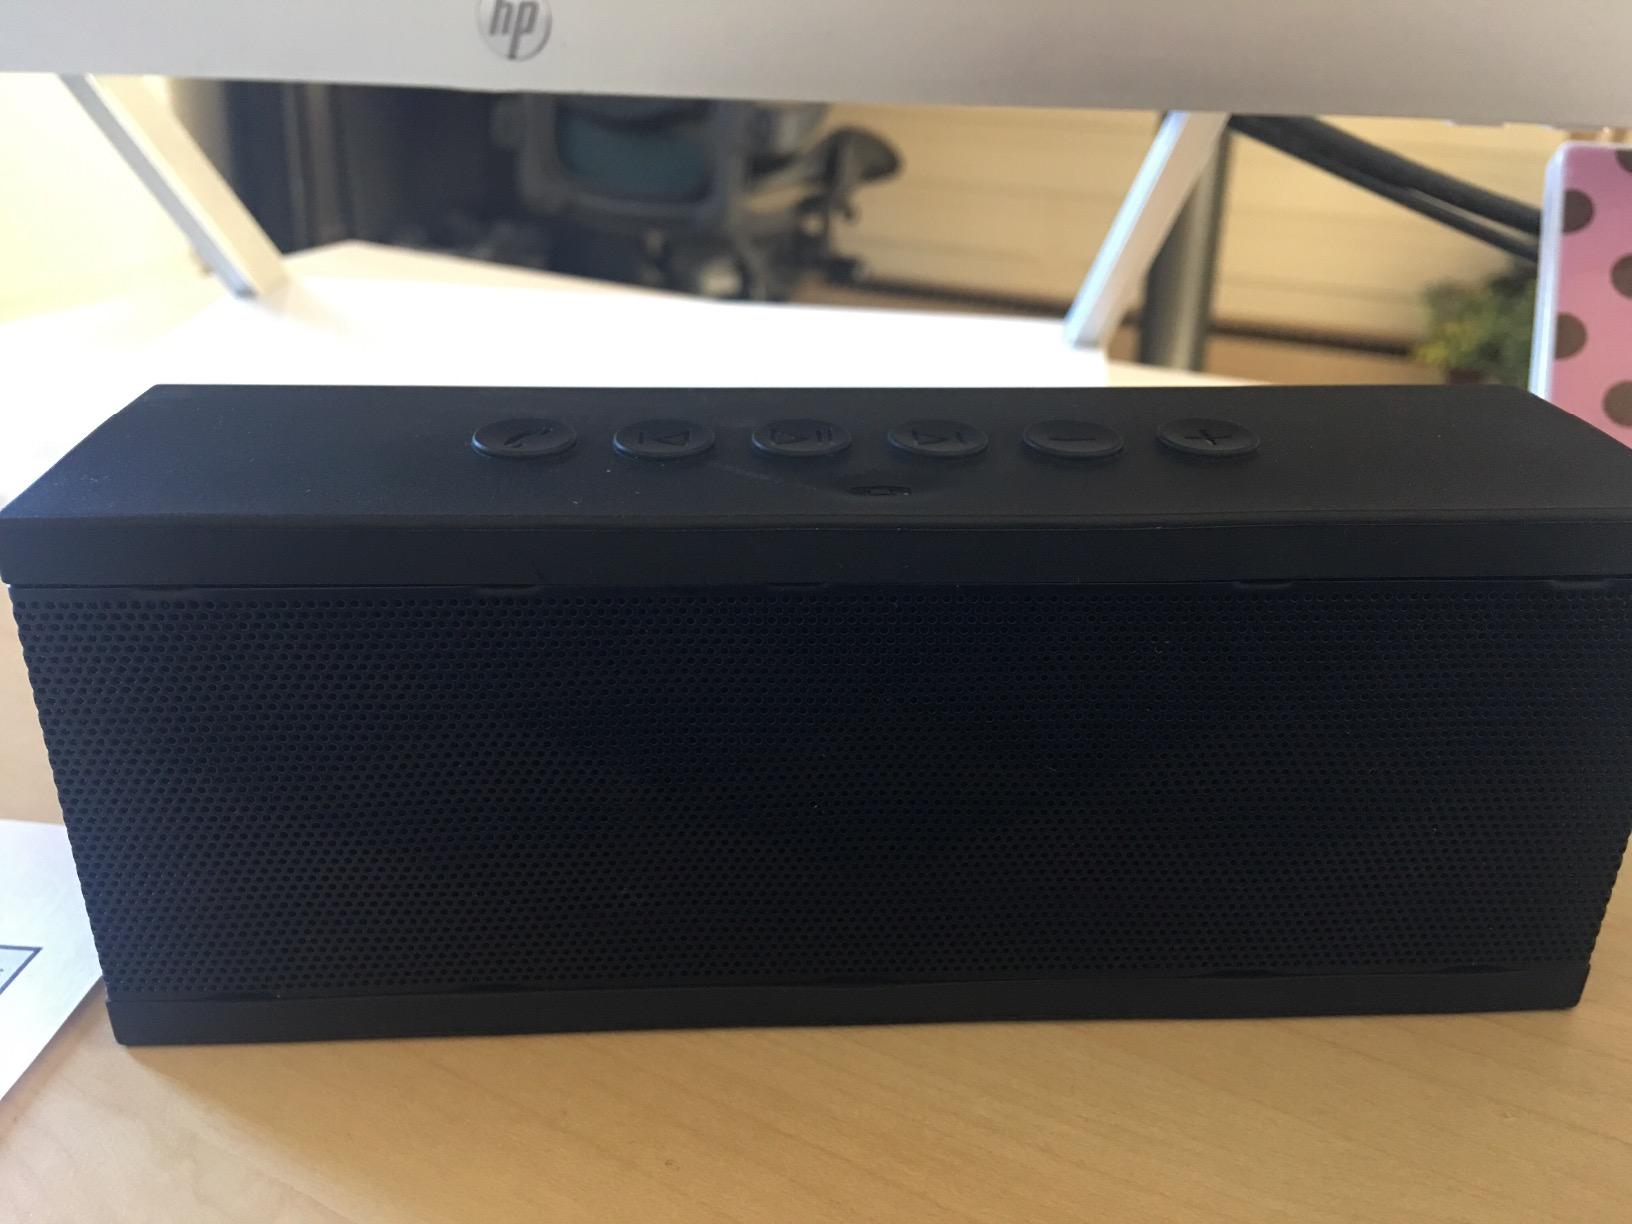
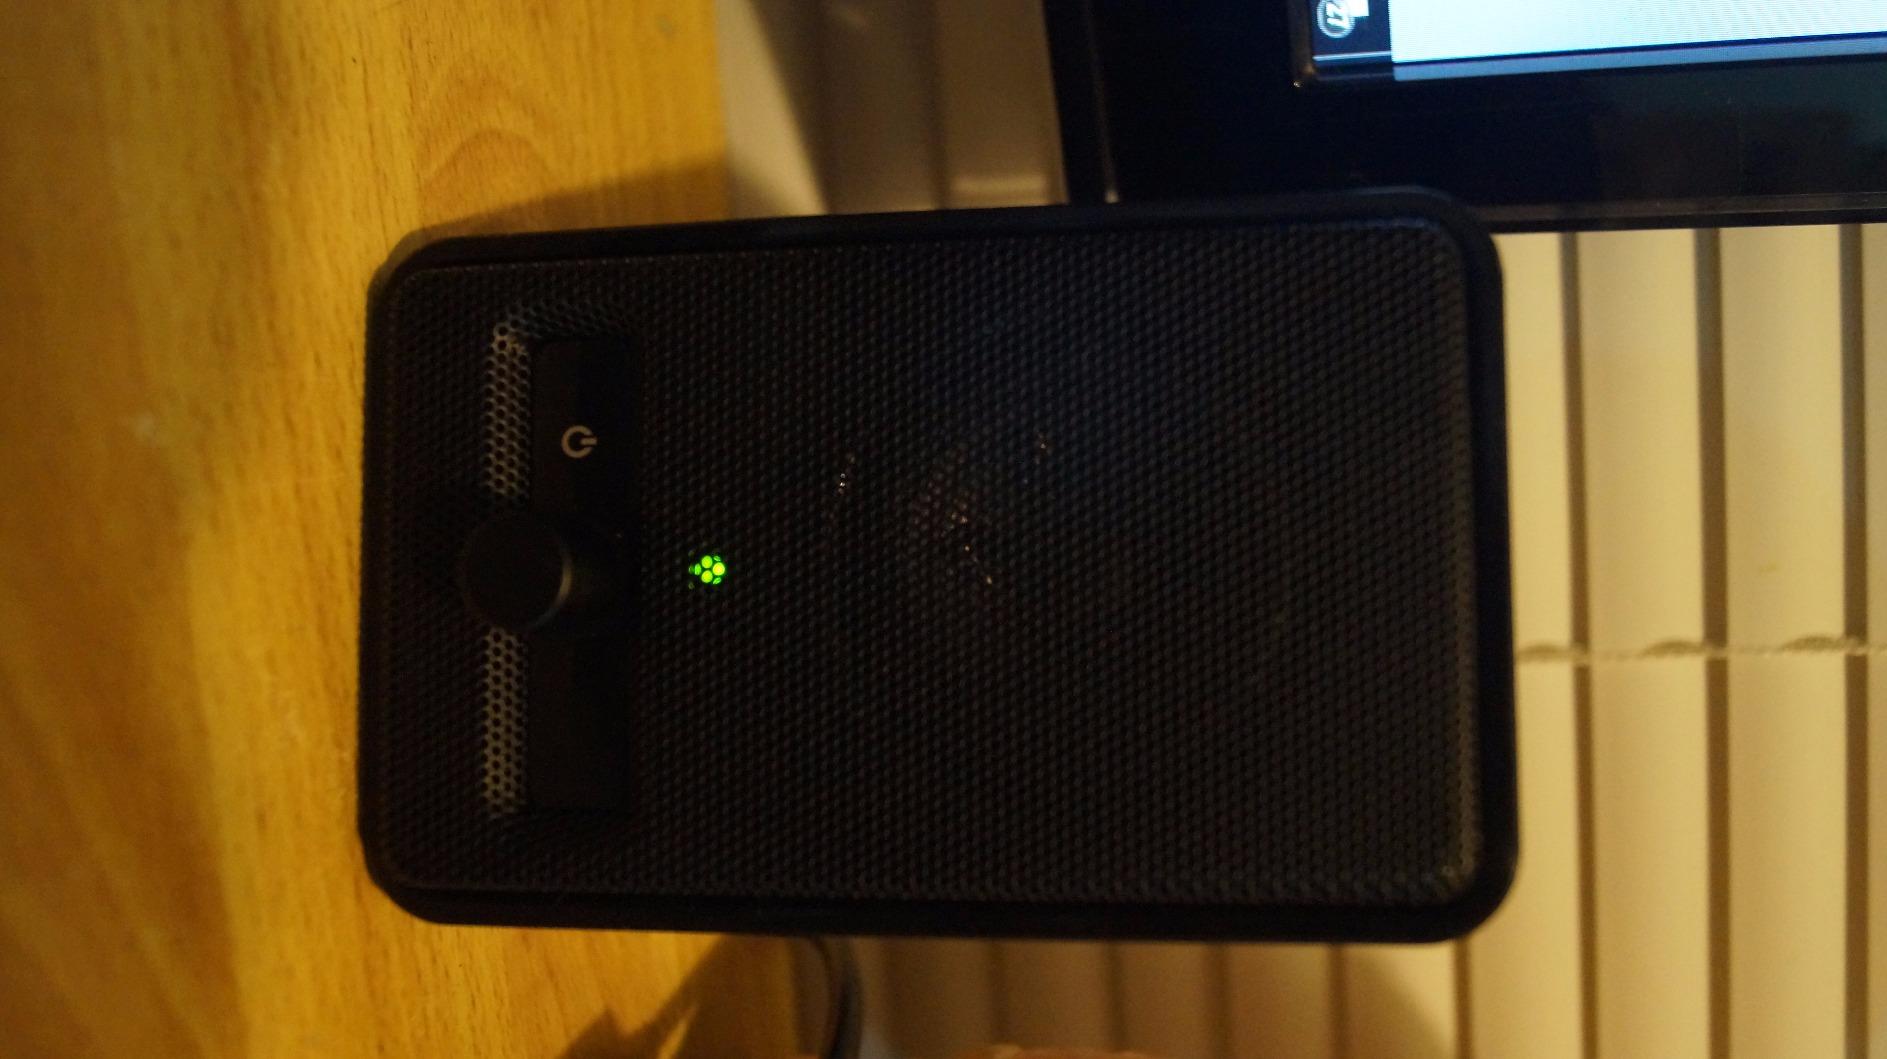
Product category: speaker
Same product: no